Mazar-i-Sharif

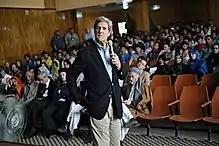
U.S. Senator John Kerry at Balkh University in May 2011

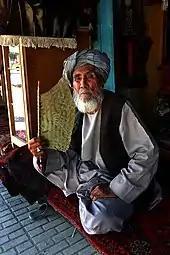
A carpet seller in Mazar

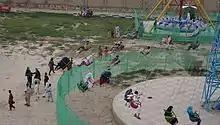
Locals of Mazar-i-Sharif enjoying rides at a small family amusement park in 2012

Small-scale clashes between militias belonging to different commanders persisted throughout 2002, and were the focus of intensive UN peace-brokering and small arms disarmament programme. After some pressure, an office of the Afghan Independent Human Rights Commission opened an office in Mazar in April 2003. There were reports about northern Pashtun civilians being ethnically cleansed by the other groups, mainly by ethnic Tajiks, Hazaras and Uzbeks.